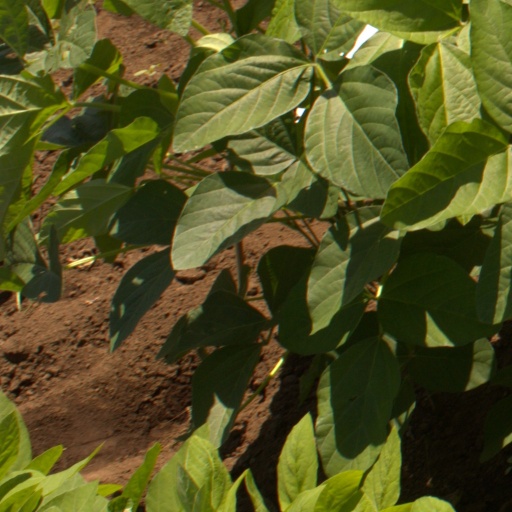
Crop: soybean